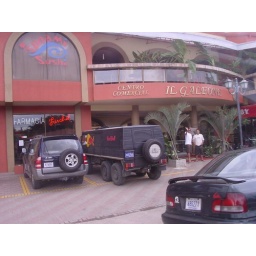
The red bull folks roll in style, here. No pussy little minicoopers or whatever the hell they drive in the states.